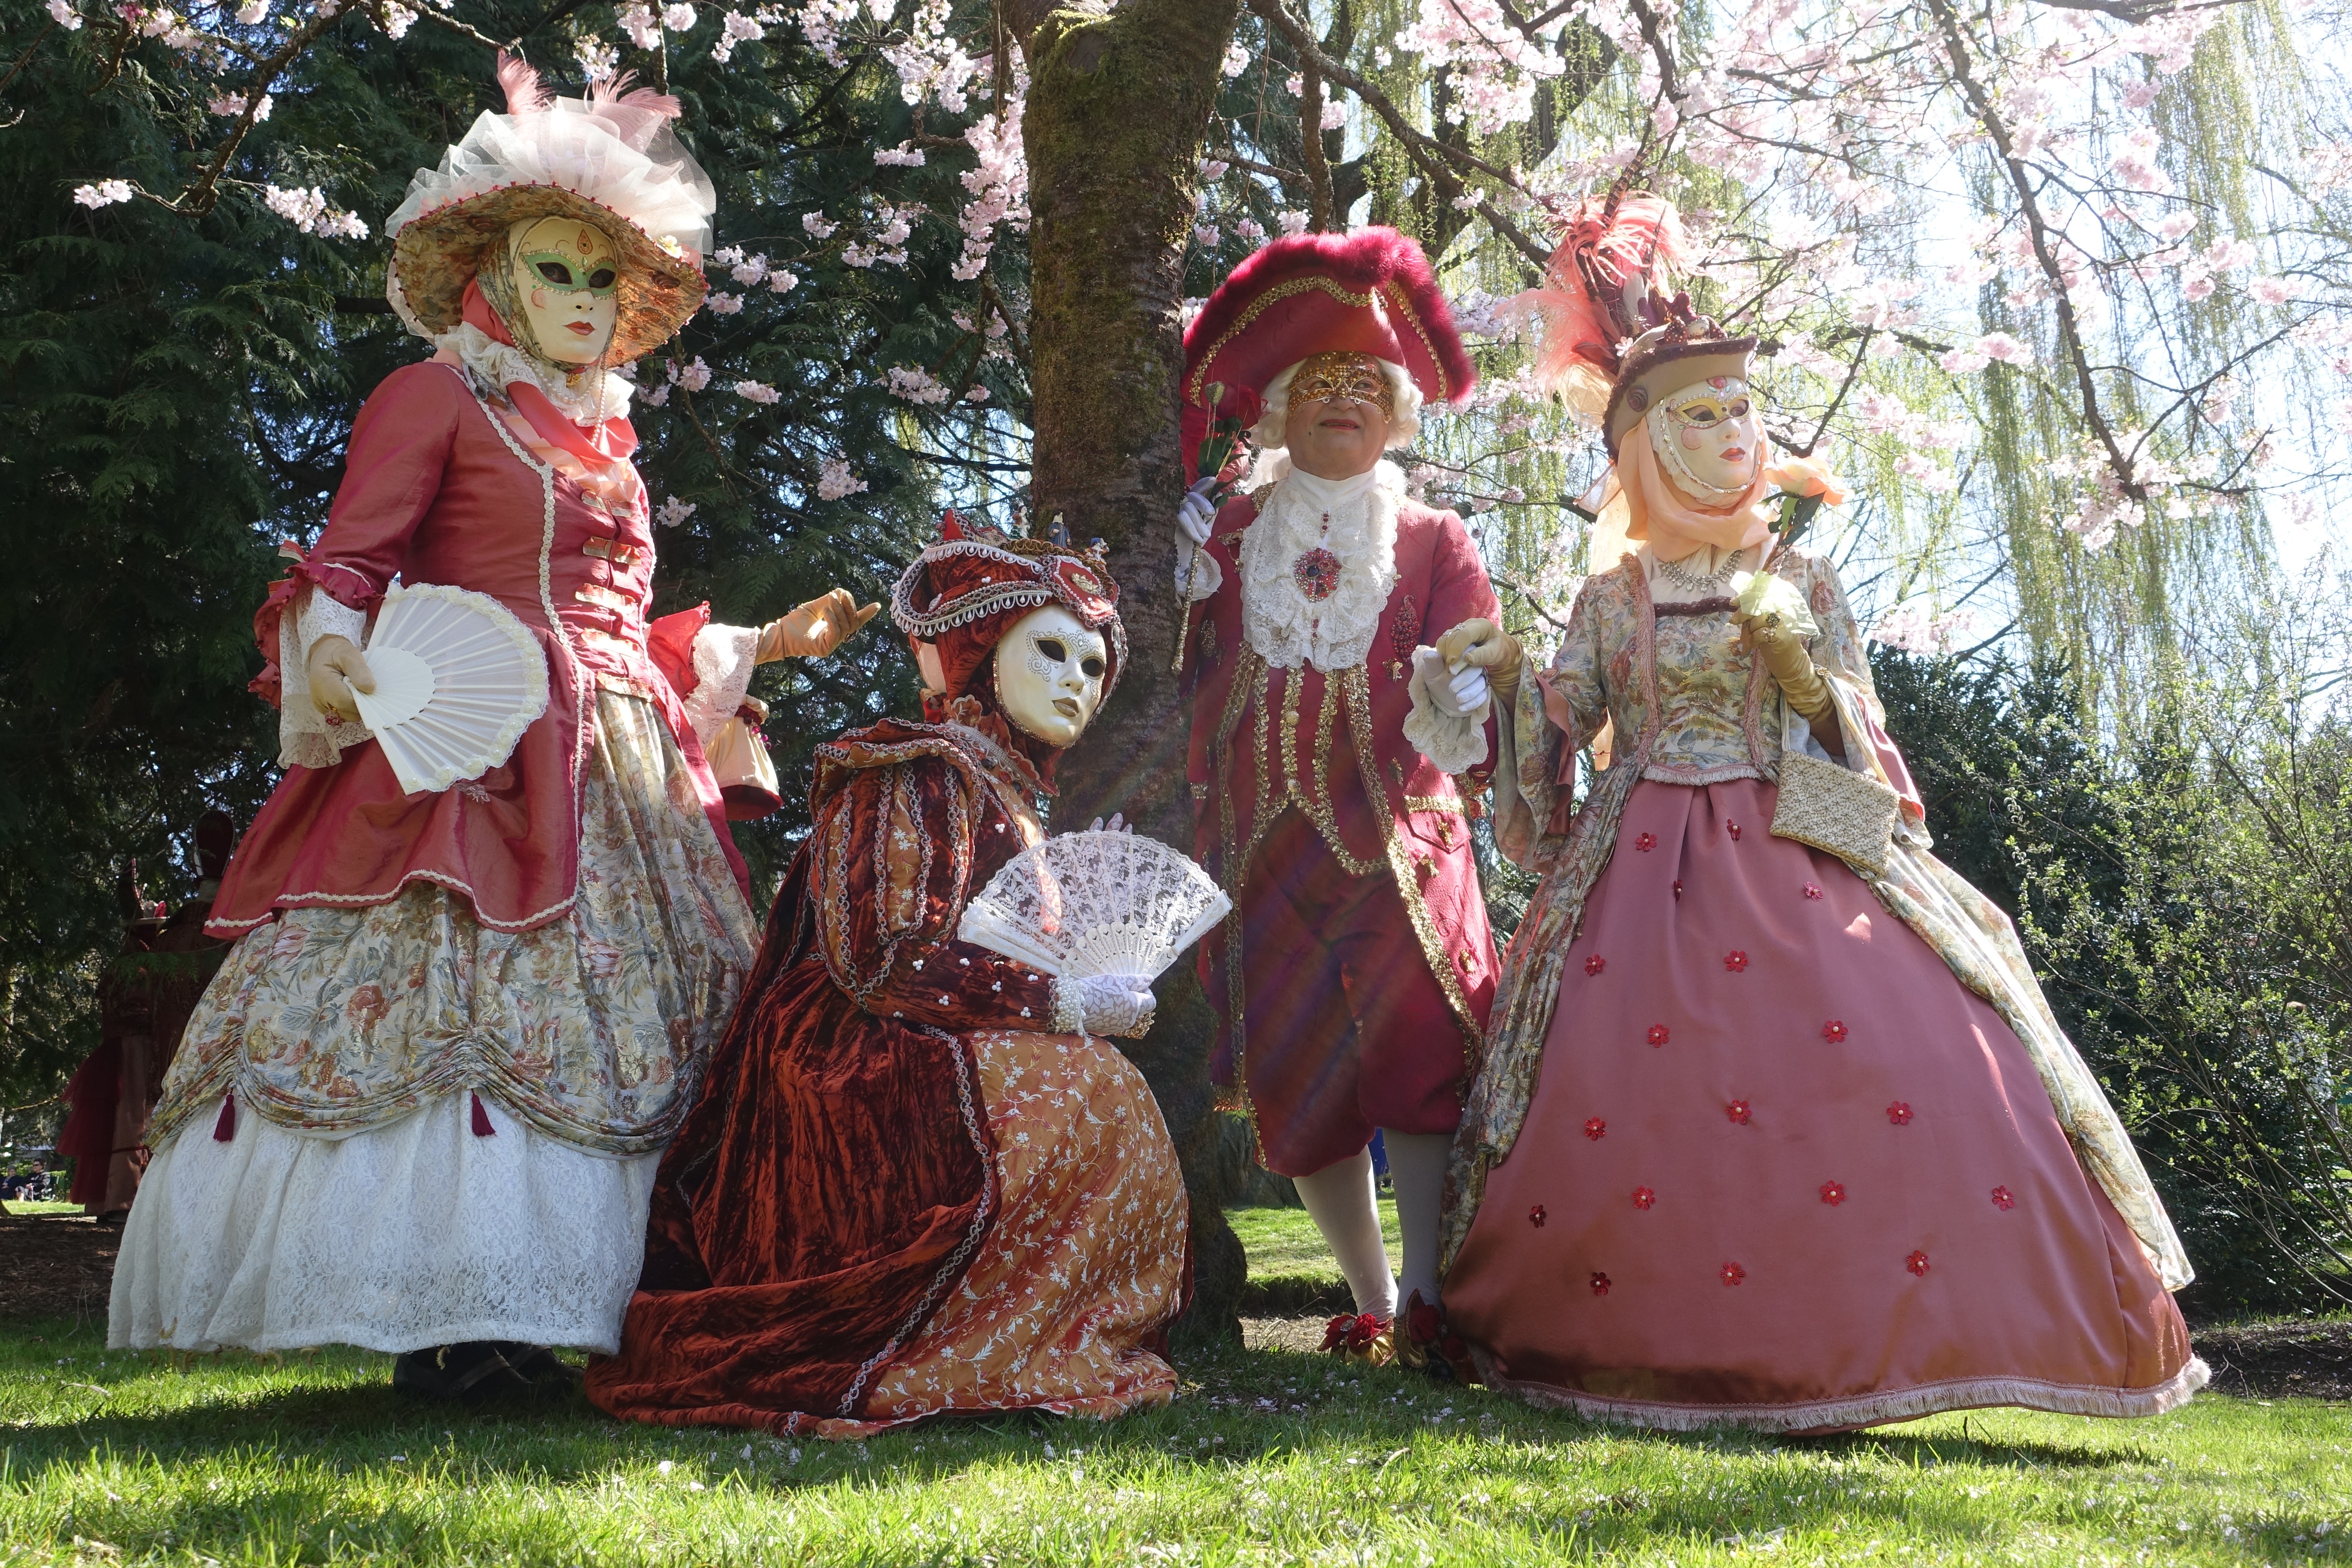
carnival, venice, clothing, dress, disguise, tradition, middle ages, mask of venice, venetian